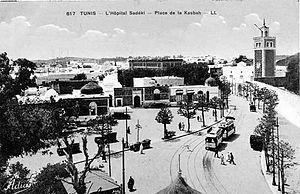
Le protectorat français de Tunisie est institué par le traité du Bardo du 12 mai 1881 au terme d’une rapide conquête militaire. La souveraineté tunisienne est réduite à néant dès 1883, le bey se contentant de signer les décrets et lois préparés par le résident général de France en Tunisie. Si l’administration tunisienne au niveau local reste en place, elle se contente de faire le lien entre la population tunisienne et les nouvelles administrations mises en place sur le modèle de ce qui existe en France. Le budget du gouvernement tunisien est rapidement assaini ce qui permet de lancer de multiples programmes de constructions d’infrastructures qui transforment complètement le pays avant tout au profit des colons, en majorité italiens dont le nombre augmente rapidement. Toute une législation foncière est mise en place permettant l'acquisition ou la confiscation de terres afin de créer des lots de colonisation revendus aux colons français qui s'approprient ainsi les meilleures surfaces cultivables.
L'hôpital Aziza Othmana est un établissement universitaire de santé publique situé sur la place de la Kasbah à Tunis en Tunisie.